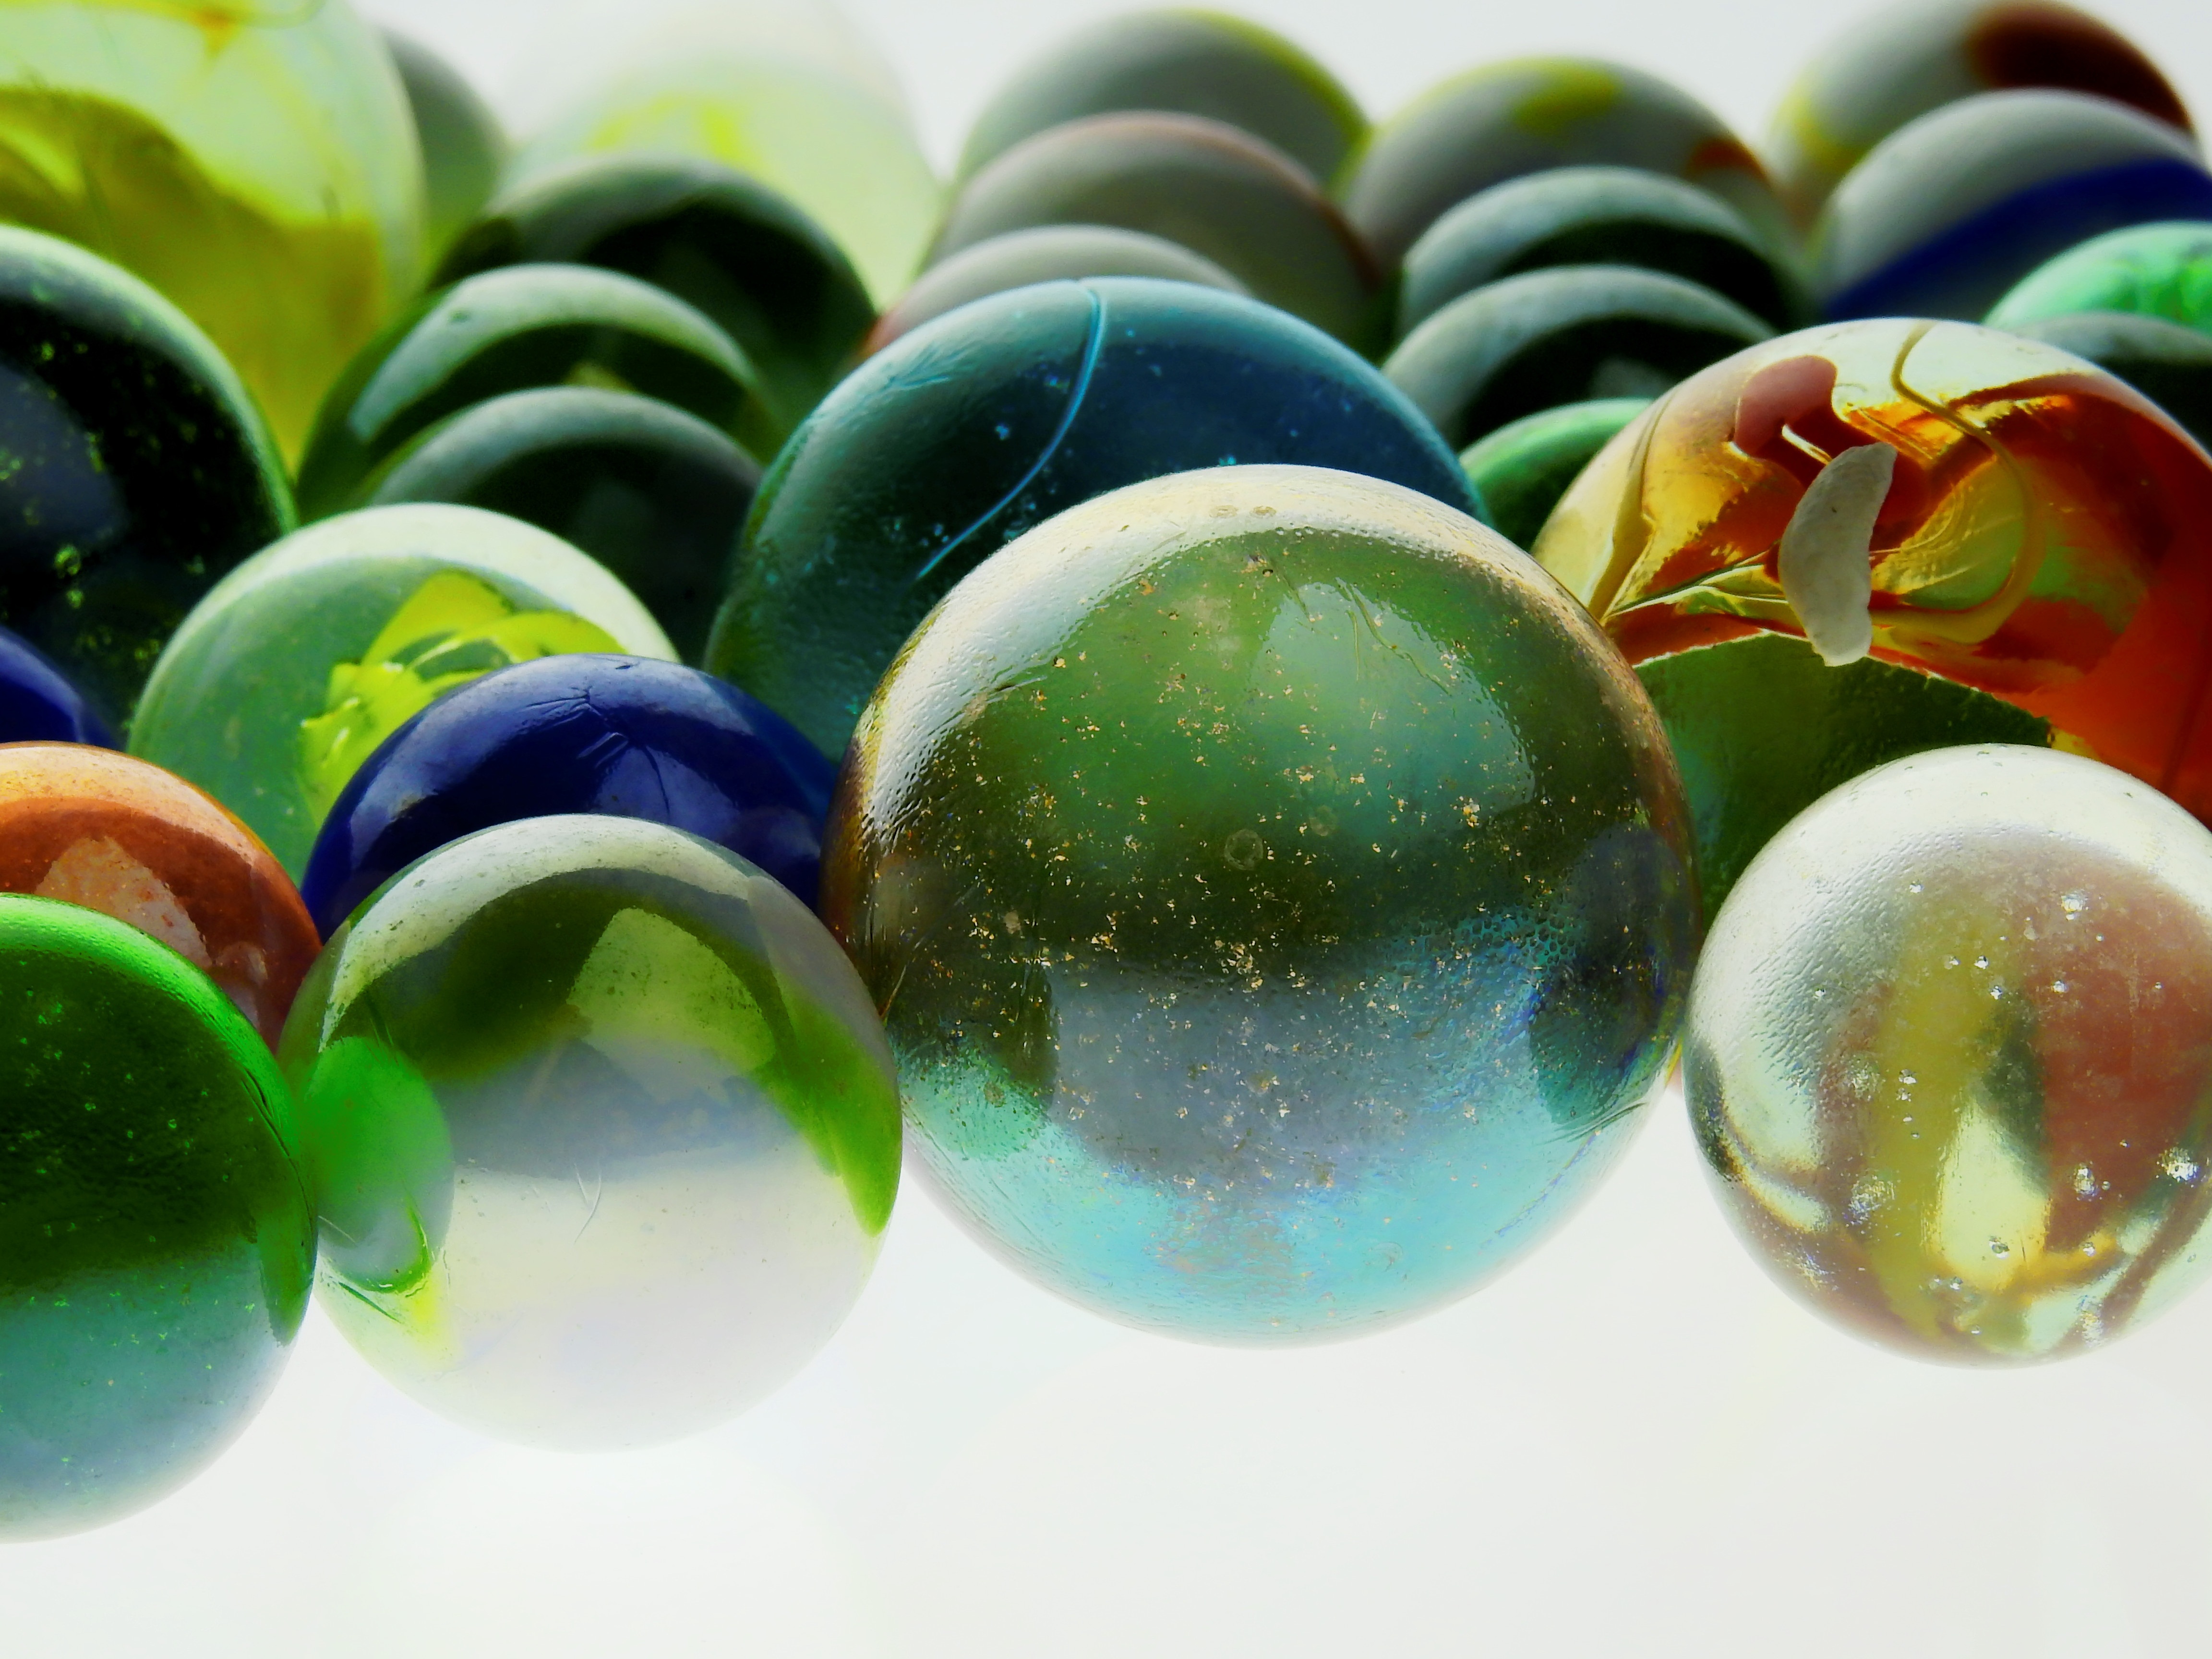
group, play, glass, meeting, food, green, color, toy, material, arrangement, art, elements, ball, toys, marbles, marble, balls, organize, about, easter egg, glass marbles, glaskugeln